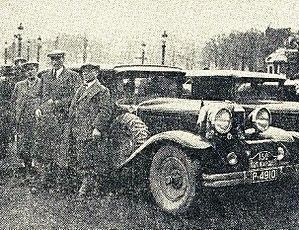
Rallye Monte Carlo 1931, le docteur J.J. Sprenger van Eijk à Paris, sur Graham Paige.
Le Docteur JJ Sprenger van Eijk était un pilote de rallyes néerlandais privé occasionnel.